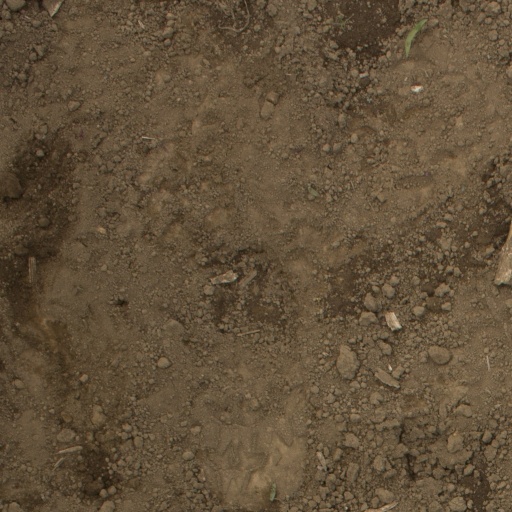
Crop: Jerusalem artichoke